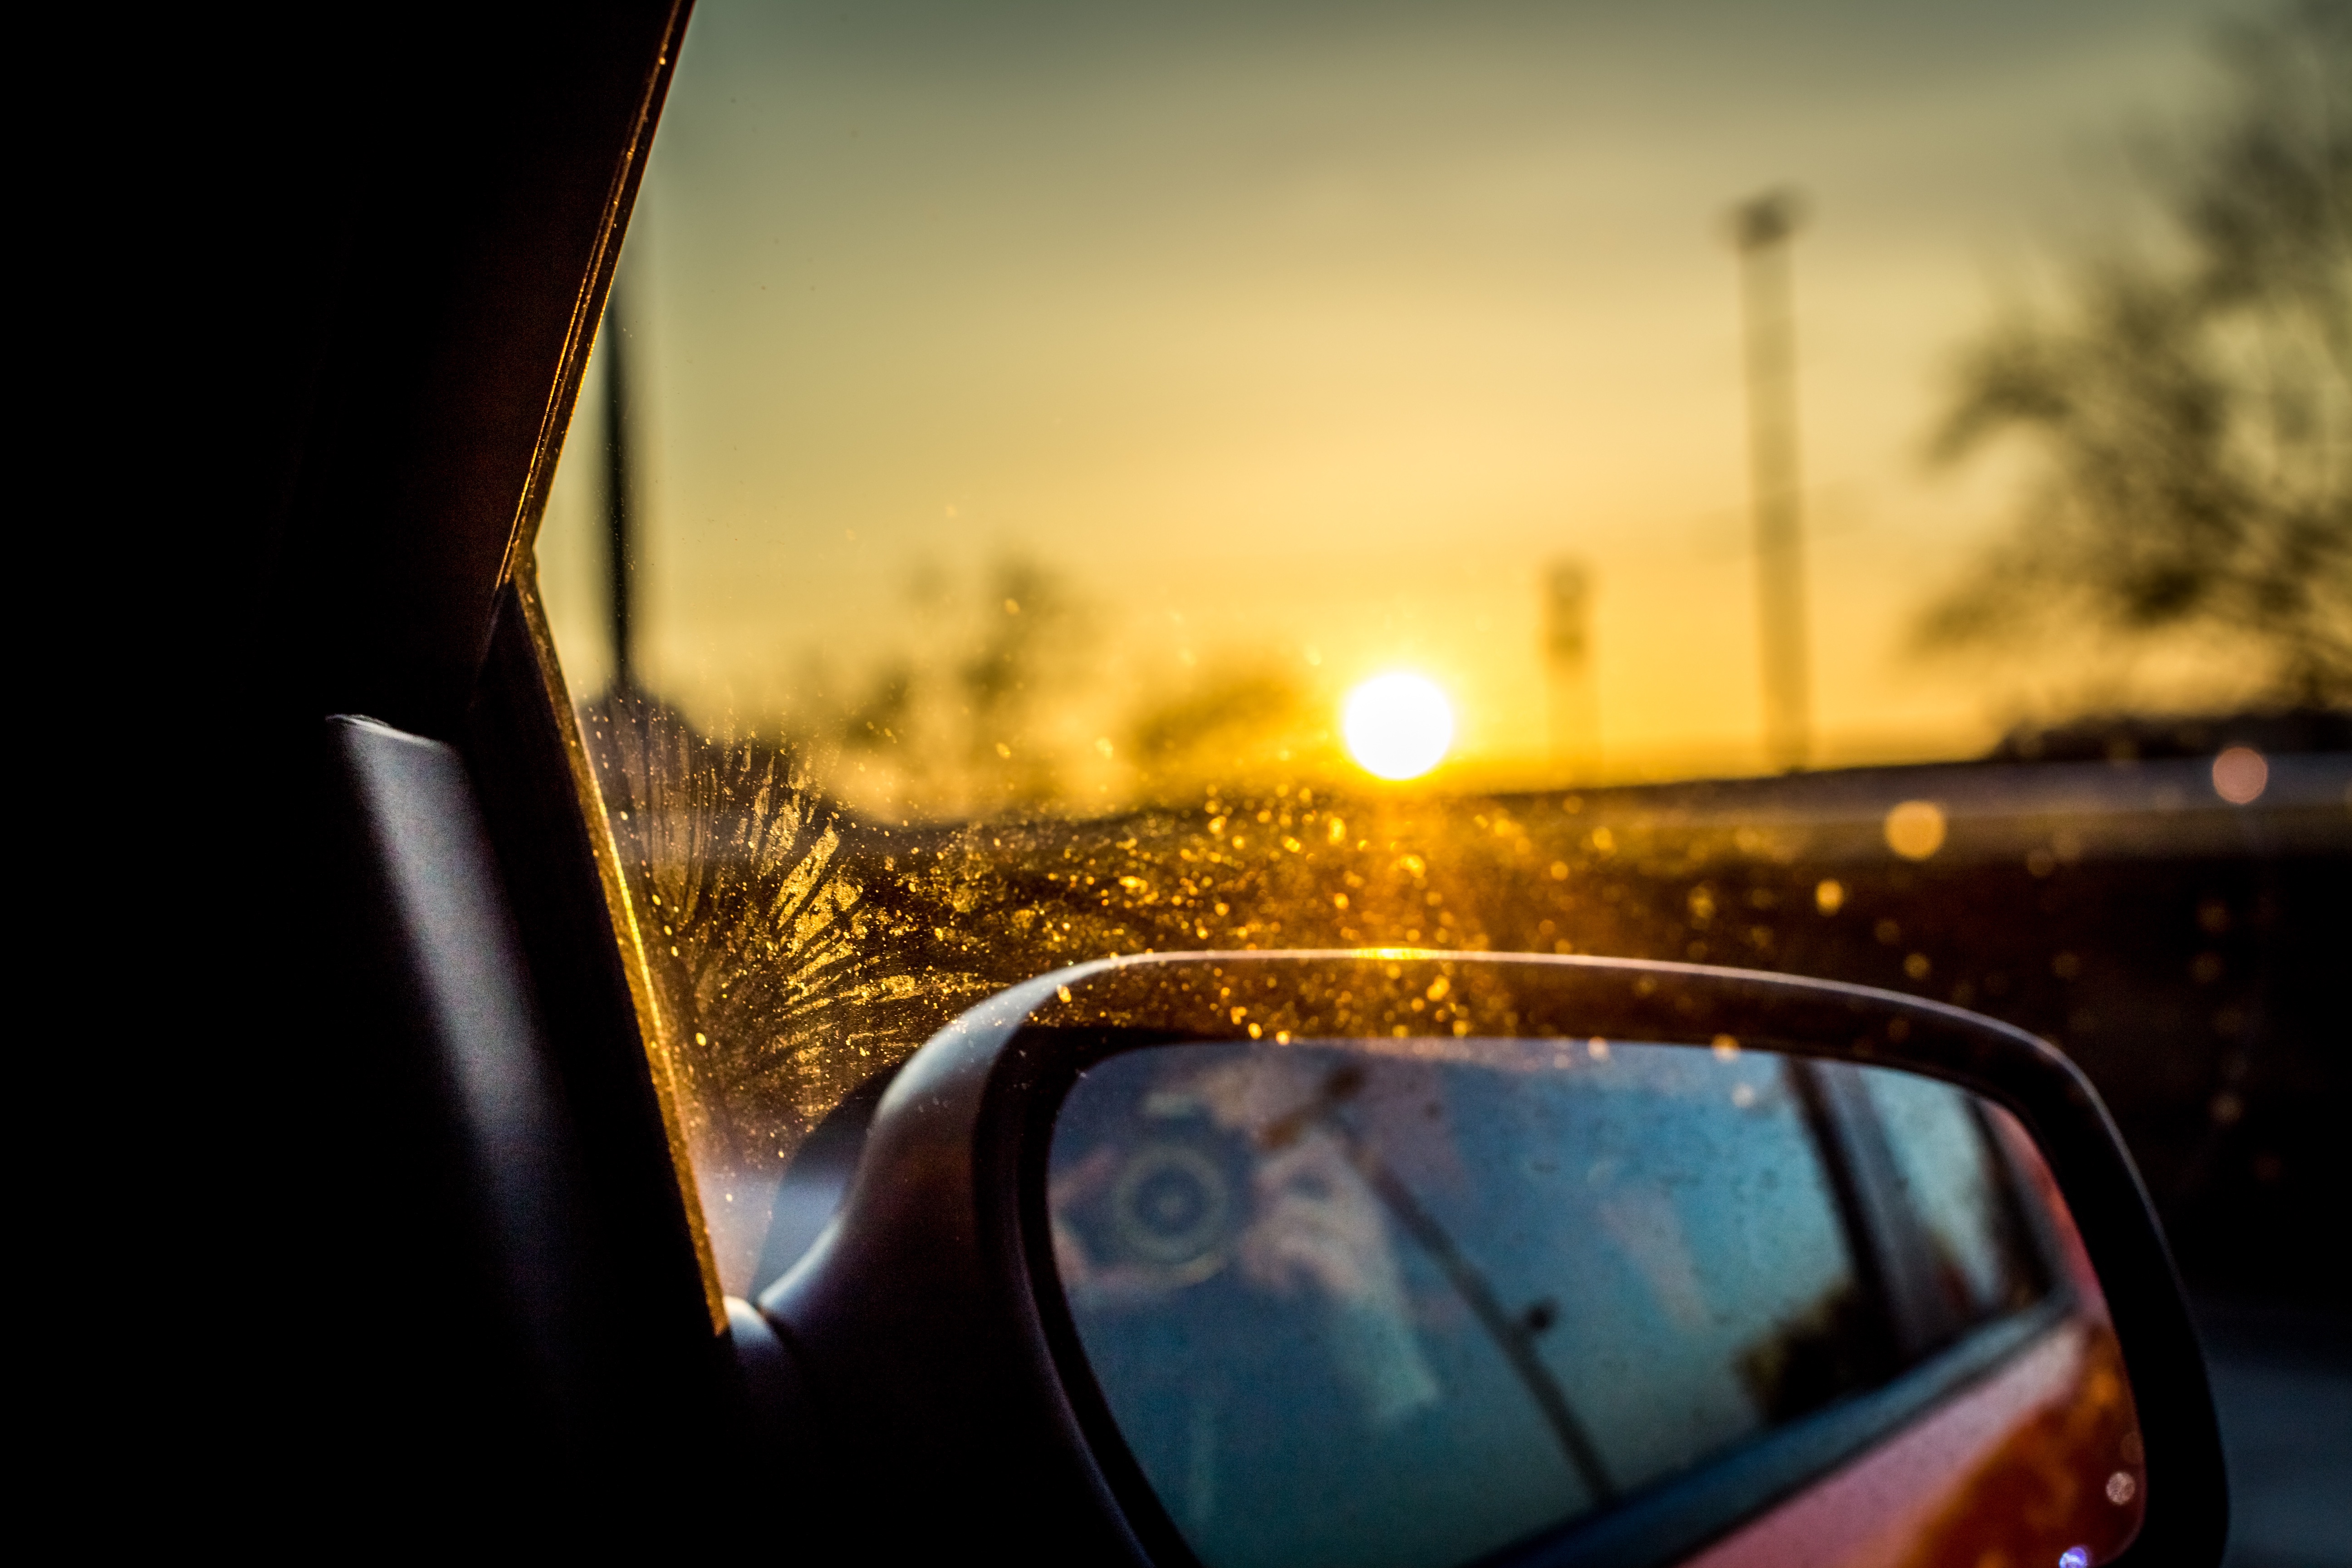
light, night, photography, sunlight, morning, window, glass, driving, evening, reflection, color, darkness, shape